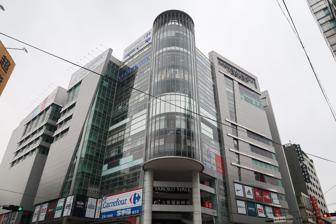
Building: Taroko Mall
Country: Taiwan
Year built: 2001
Shopping mall in Taichung, Taiwan Taroko Mall 大魯閣新時代購物中心 Location No. 186, Section 4, Fuxing Road, East District, Taichung , Taiwan Coordinates 24°08′11.76″N 120°41′15″E / 24.1366000°N 120.68750°E / 24.1366000; 120.68750 Opening date September 27, 2001 Total retail floor area 93,000 m 2 (1,000,000 sq ft) No. of floors 11 above ground 6 below ground Parking 800 Public transit access Taichung station , Taiwan Railway Website http://taichung.trkmall.com.tw/ Taroko Mall ( Chinese : 大魯閣新時代購物中心 ; pinyin : Dàlǔgé Xīnshídài Gòuwùzhōngxīn ) is a shopping mall in East District, Taichung , Taiwan, opened on September 27, 2001. With a total floor area of 93,000 m 2 (1,000,000 sq ft), the core stores of the mall include Carrefour , H&M , Uniqlo , Muji , Fitness Factory, Taroko amusement center, and various restaurants. The total annual revenue in 2020 was approximately NT$2.18 billion. History The mall opened on September 27, 2001 as De An Mall. The name of the mall was changed to MODE Mall in March 2010. Taroko Development acquired the mall from De An Company and renamed it Taroko Mall on July 1, 2015. Gallery Interior Atrium Level B2 Level B1 Food Court Level 1 Level 2 Level 3 Level 4 kbro cinema Level 6 Level 7 WeSport Level 8 Level 10 Level 11 See also List of tourist attractions in Taiwan Taroko Square Taroko Park References